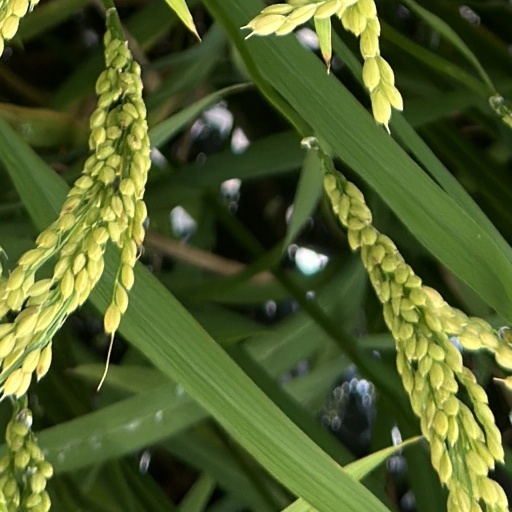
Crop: rice